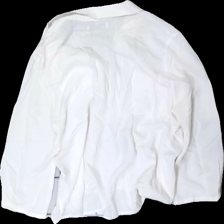
View: back
Type: Shirt
Category: Ladies
Brand: Pull And Bear
Colors: White
Material: 100% viscose
Cut: Regular
Size: L
Season: All
Stains: Major
Price range: <50
Recommended usage: Export
Comment: yellow stains